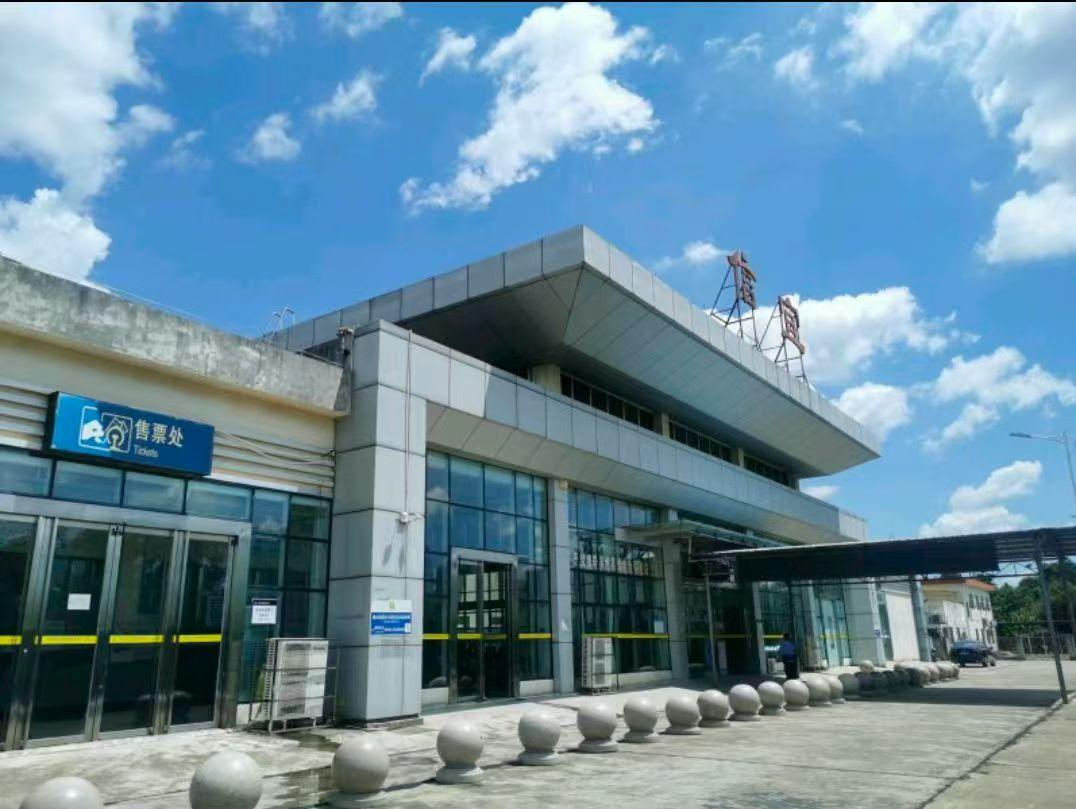
地标名称：信宜站
所在城市：茂名市·信宜市